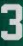
Number: 3